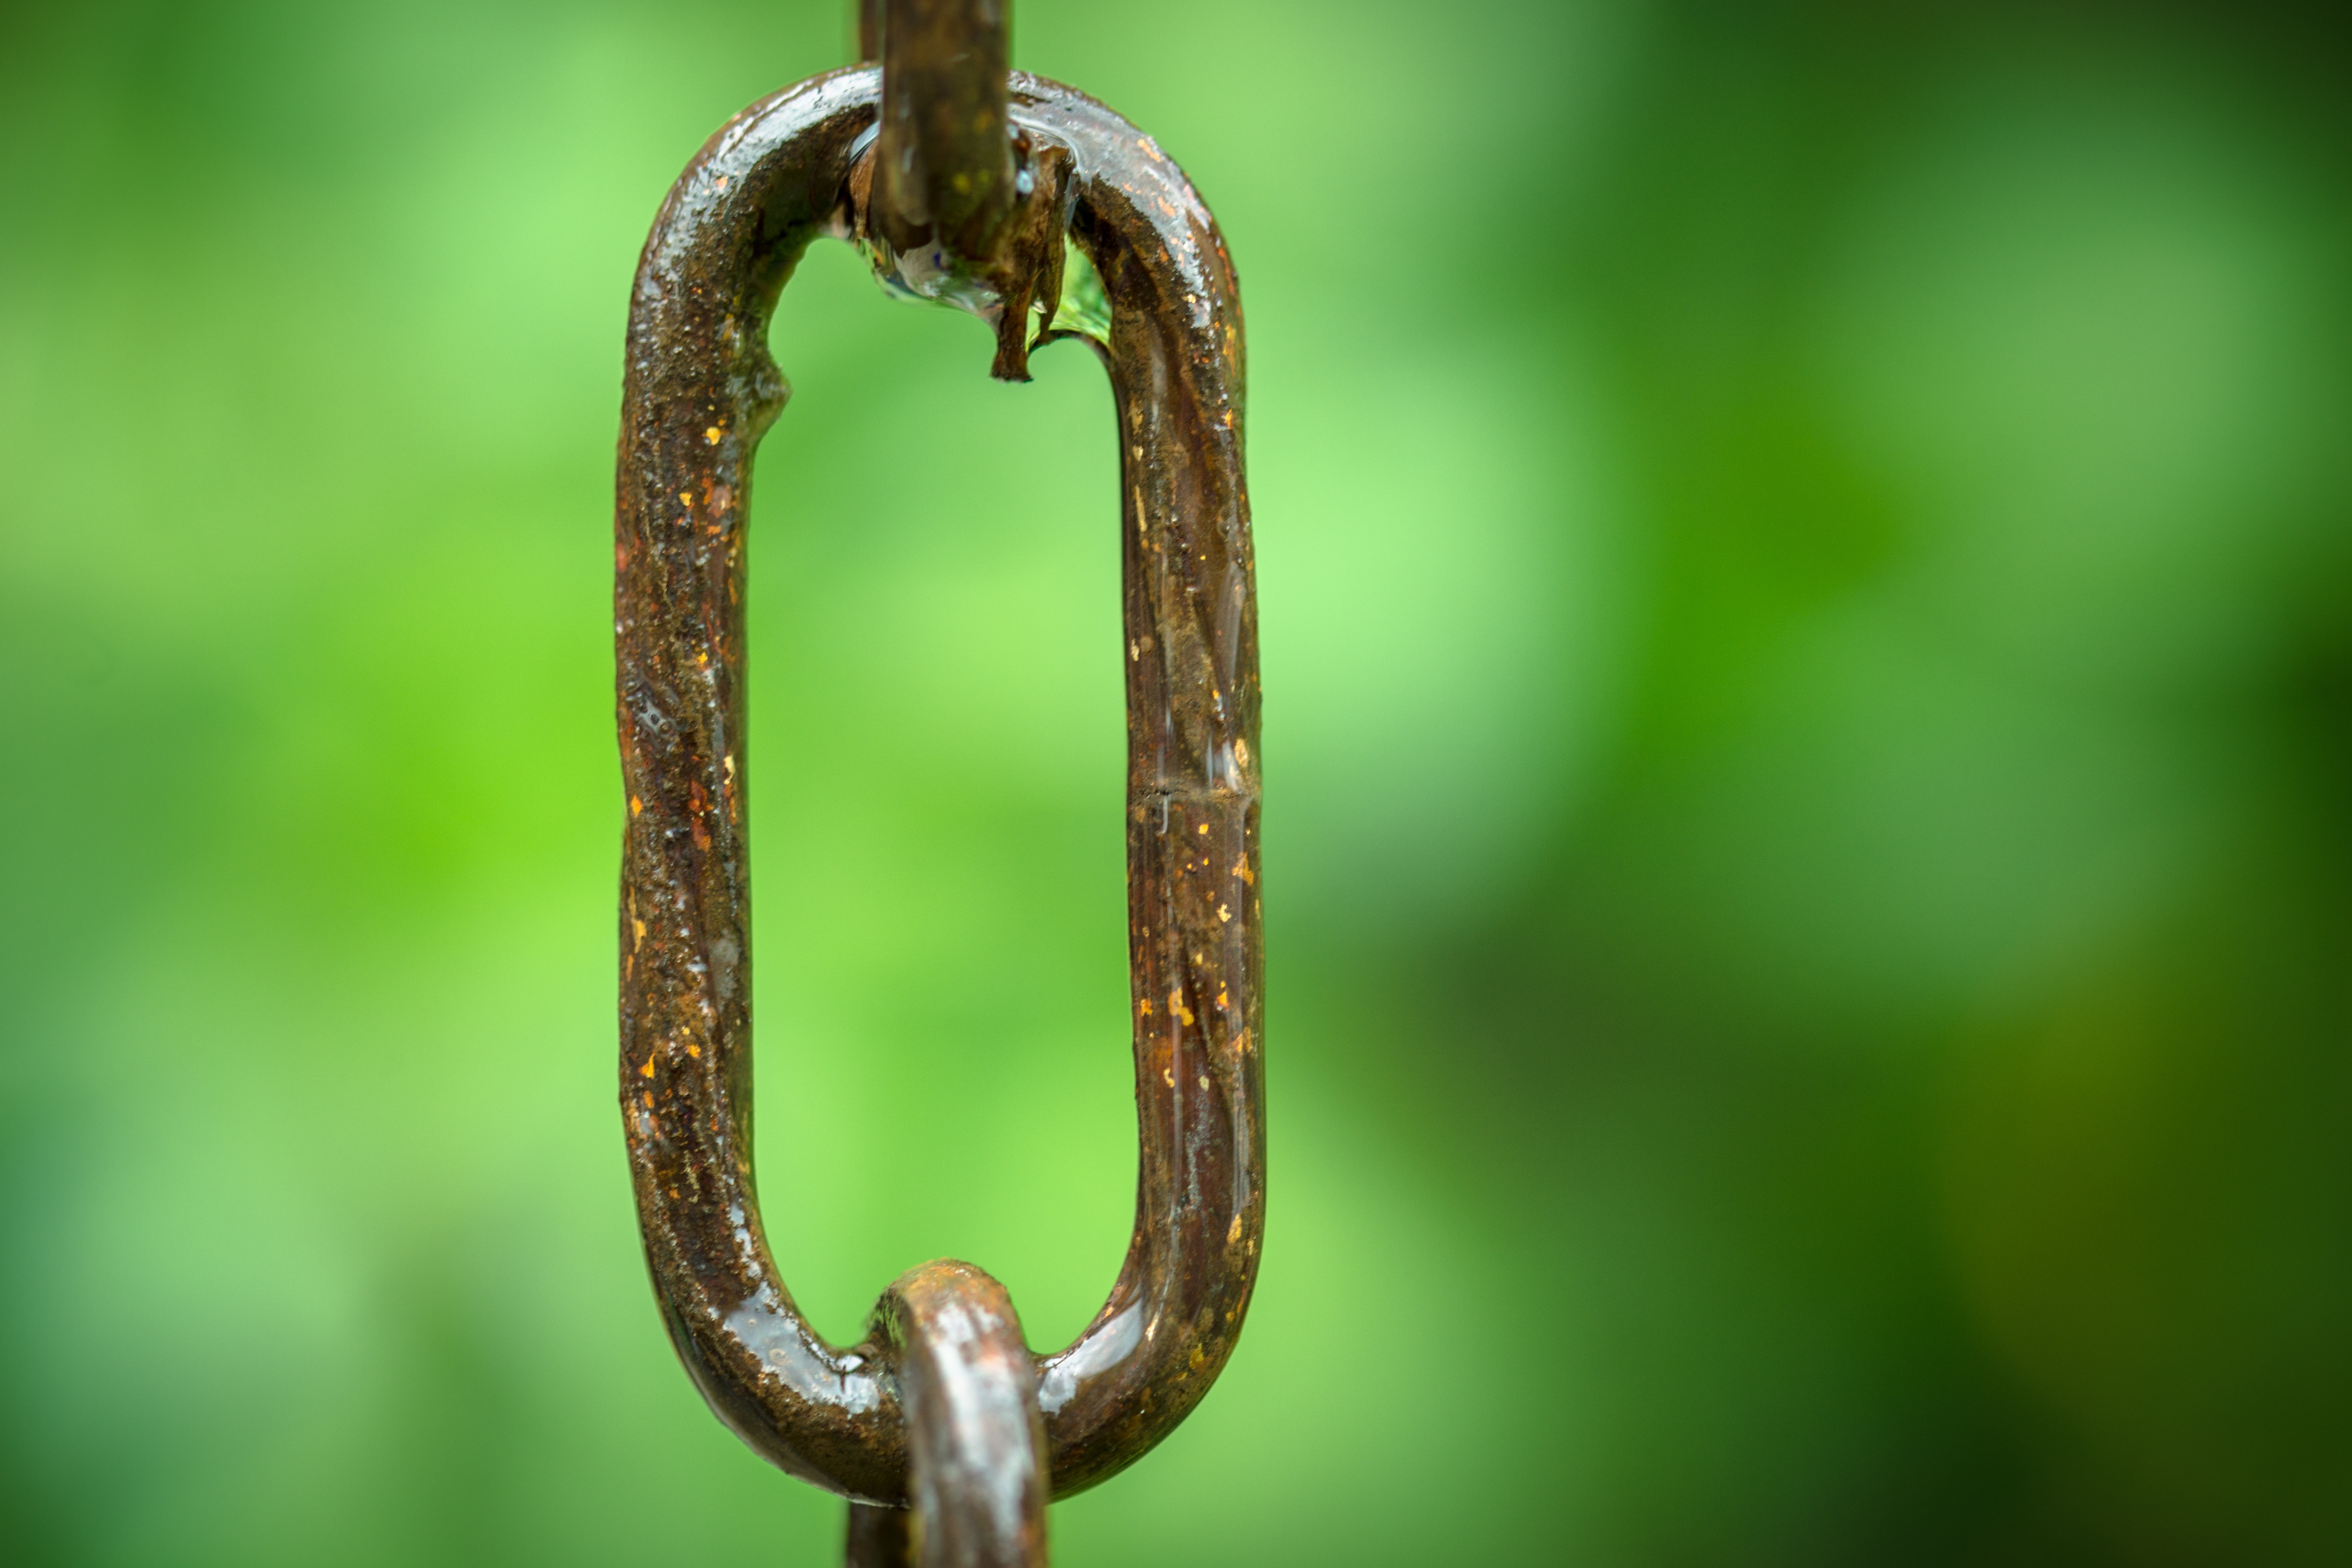
water, branch, chain, flower, wet, green, metal, chain link, fauna, drip, close up, rusty, iron, connection, moist, stainless, corrosion, macro photography, corroded, round link chain, plant stem